Schweizerhaus

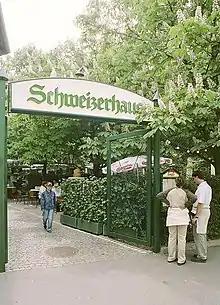
Entry to the Schweizerhaus

The restaurant has a huge beer garden which is subdivided into smaller areas, each of which is named accordingly to a town district of Vienna (itself being situated in Leopoldstadt, the 2nd of 23), with the bar being an exception. Its name "Franz-Josef-Bahnhof" (railway station) is taken from the Vienna train station of the same name. There are also two areas named for Vienna city sectors: Oberlaa and Kaisermühlen, so called independent regions. This arrangement is meant, above all, for easier orientation within the garden, and the various geographical reference points serve as an aid for the crew.